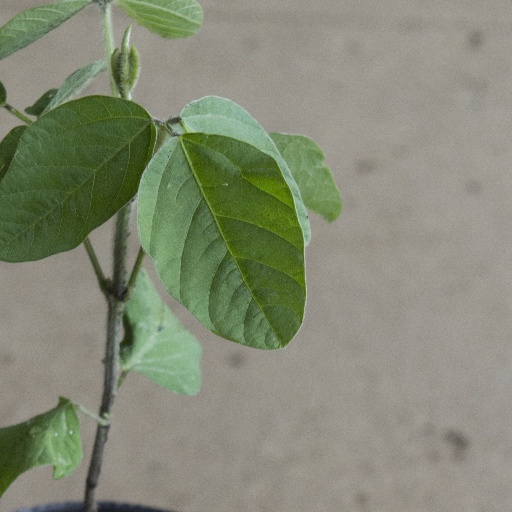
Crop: soybean